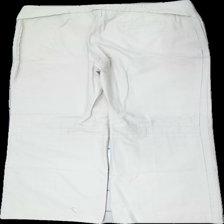
View: back
Type: Trousers
Category: Ladies
Brand: Not in the list
Brand text on label: Redgreen
Colors: Beige
Material: 100% cotton
Cut: Regular
Size: 38
Season: All
Price range: 100-150
Recommended usage: Reuse